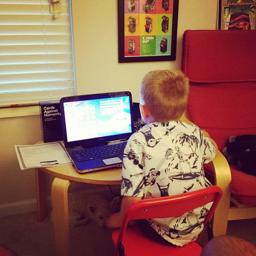
A boy is sitting in front of a laptop.
A little boy sitting at a table using a laptop computer.
A little boy sits in a chair as he watches a laptop screen.
A young boy sitting on a red chair at a desk in front of a laptop computer.
A small child is playing on a laptop computer.